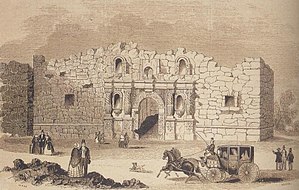
Slaget ved Alamo
Alamo tegnet i 1854
Slaget ved Alamo var en vigtig begivenhed i Texasrevolutionen, som foregik fra 23. februar til 6. marts 1836. Efter en 13 dages belejring genvandt mexicanske tropper under præsident General Antonio López de Santa Anna Alamo Missionen nær San Antonio de Béxar, hvor de dræbte texanerne og immigranterne som boede der. Santa Annas uhyrligheder under kampen inspirerede mange texanere, både legale bosættere og illegale immigranter fra USA, til at slutte sig til den texanske hær. Opmuntret af ønsket om hævn slog texanerne den mexicanske hær under slaget ved San Jacinto den 21. april 1836, hvilket afsluttede oprøret.